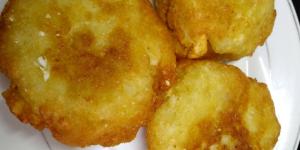
croquetas de queso blanco